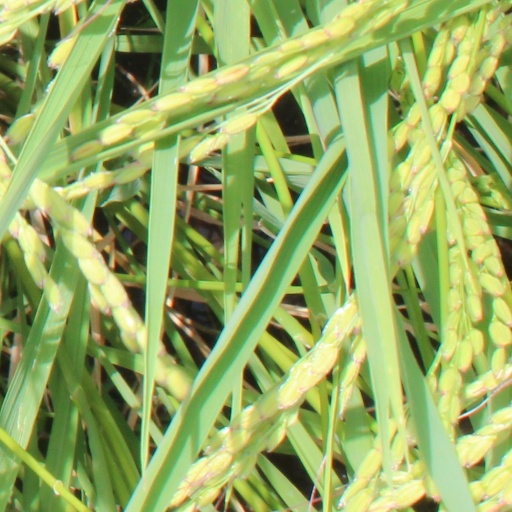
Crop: rice